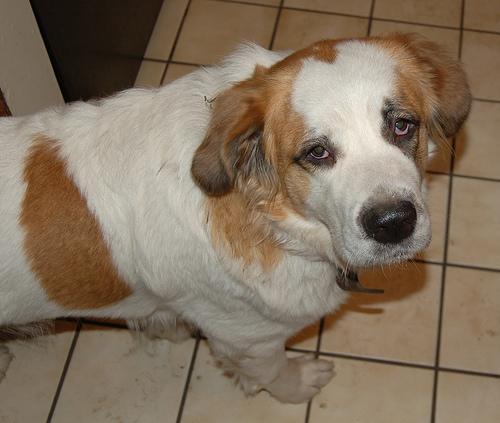
saint bernard